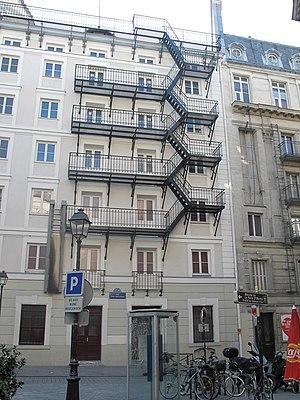
Escalier extérieur métallique d'évacuation semblable à ceux de New-York